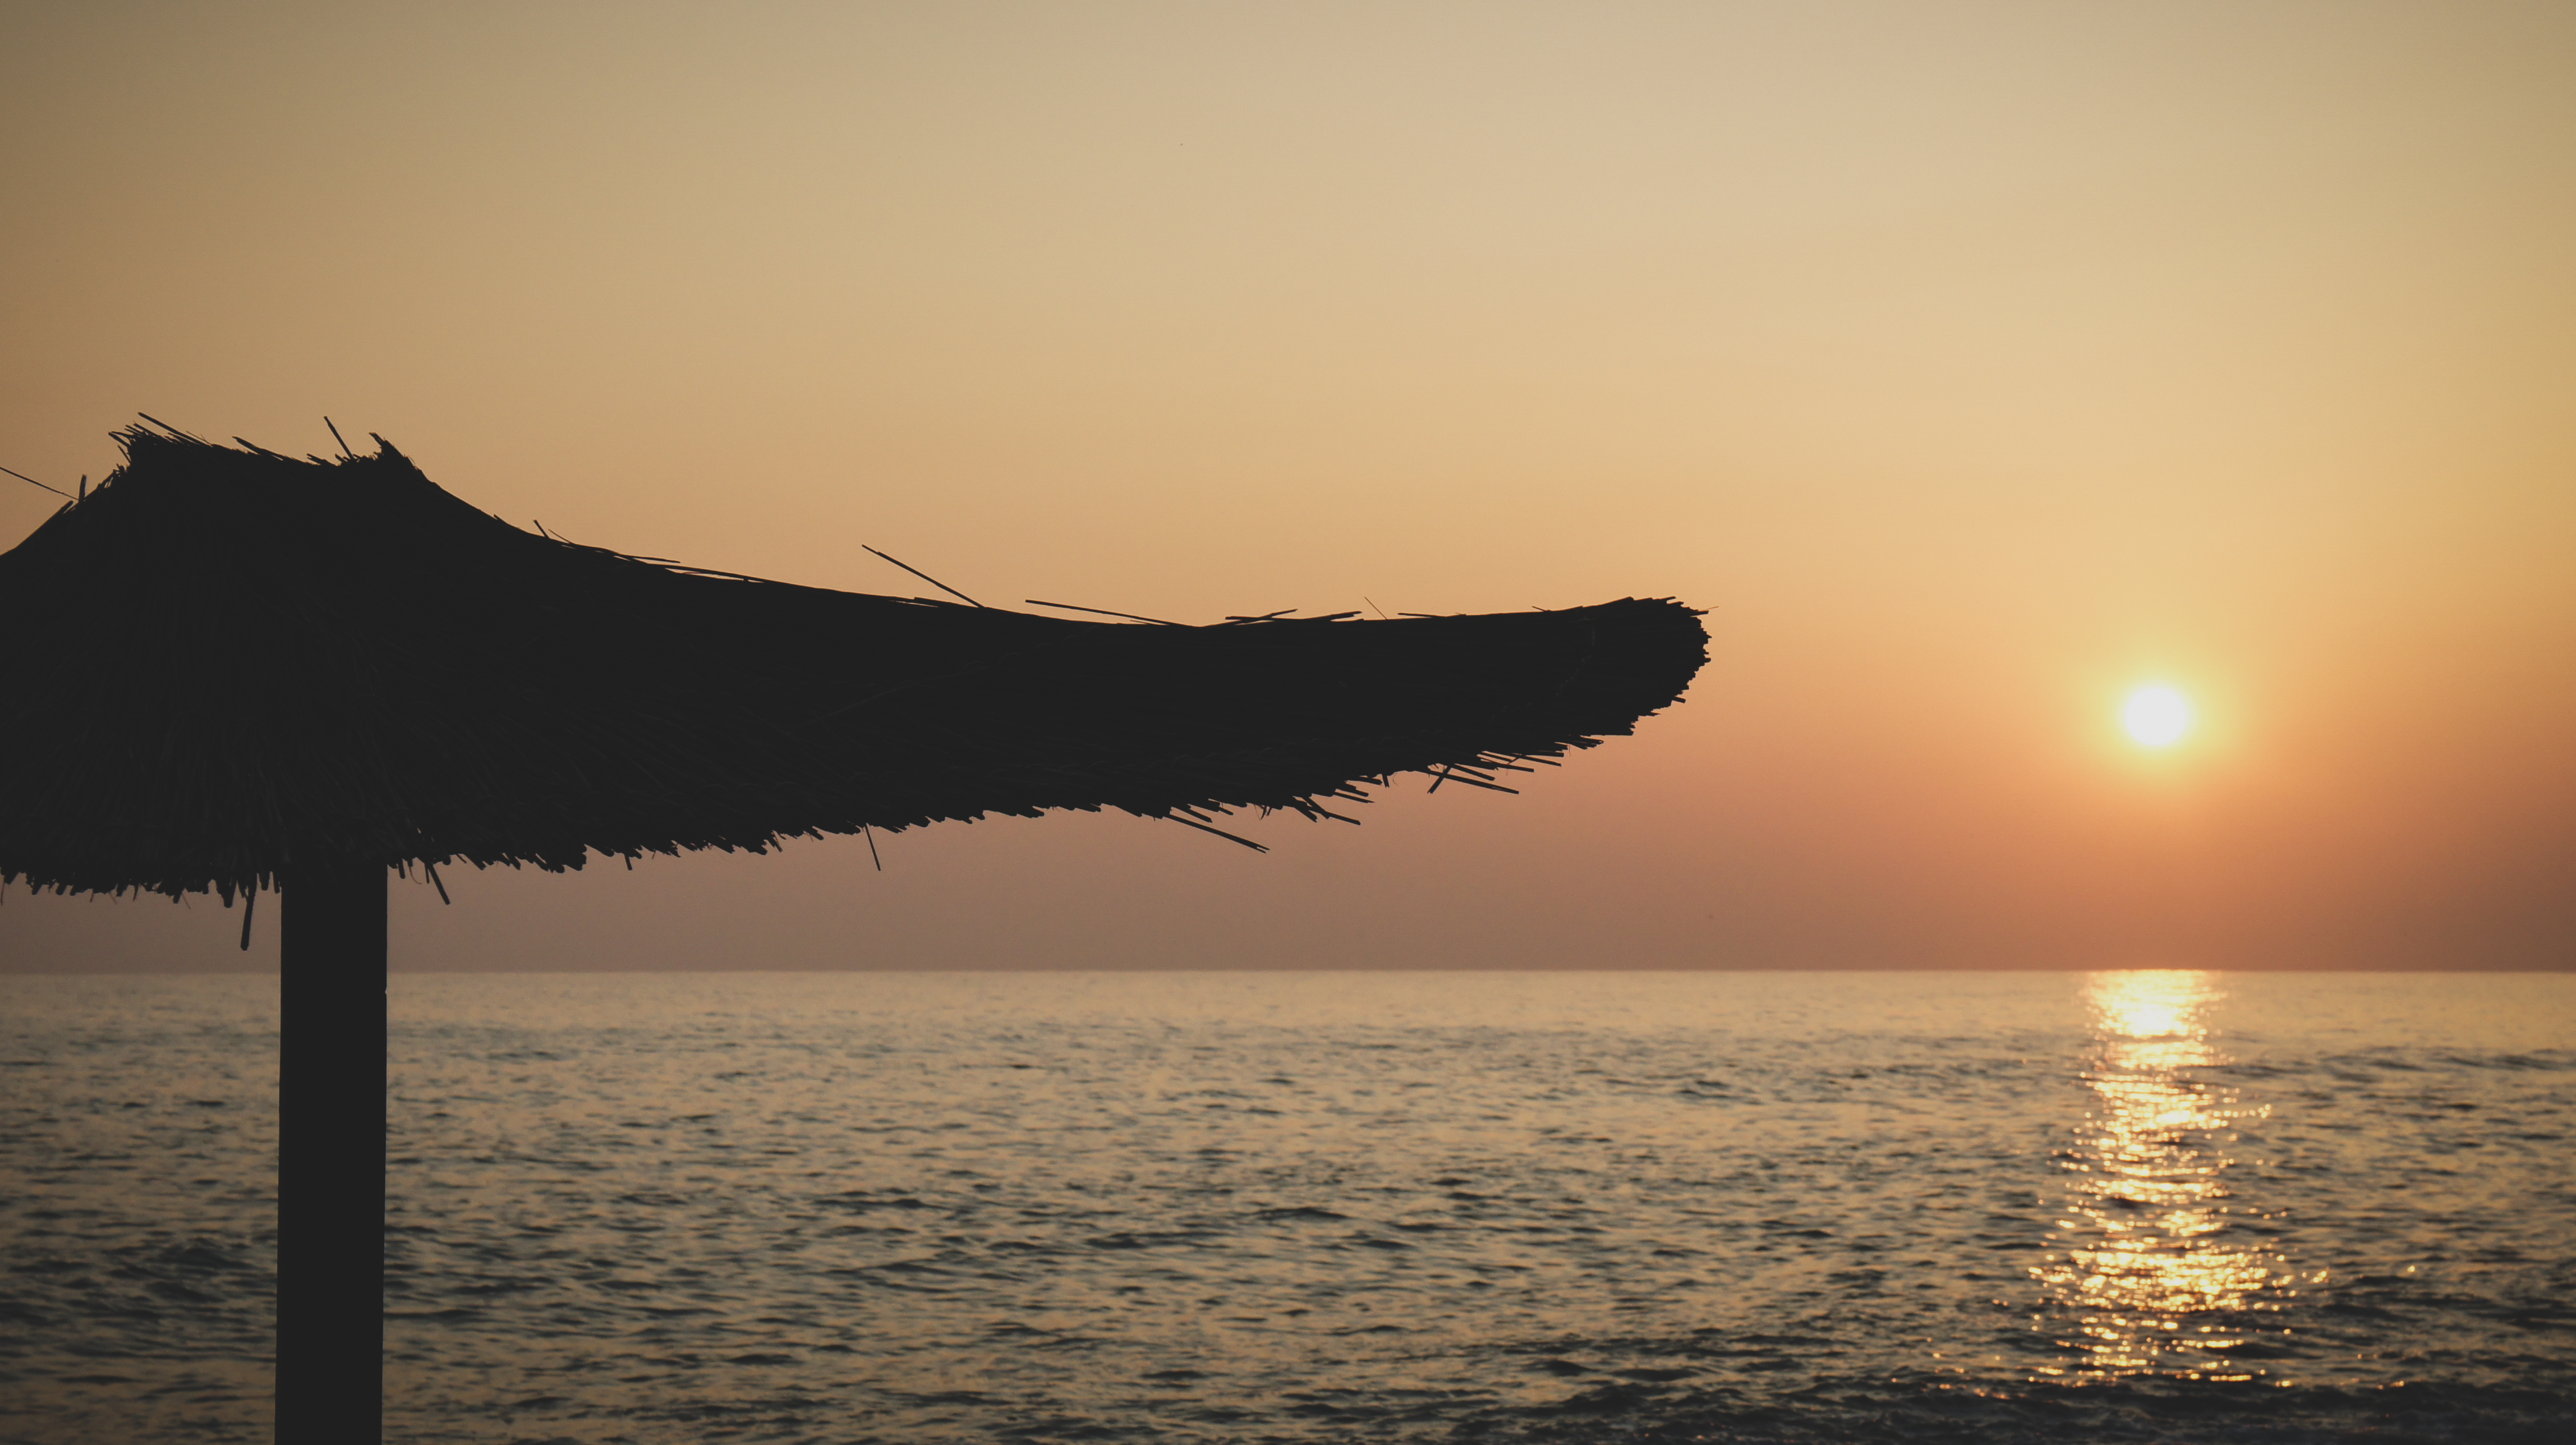
sea, sunset, summer, landscape, relaxation, beach, umbrella, sky, horizon, water, afterglow, ocean, morning, atmospheric phenomenon, calm, sunrise, dusk, evening, wave, tree, coast, cloud, wind wave, vacation, sun, dawn, reflection, photography, tide, coastal and oceanic landforms, silhouette, sound